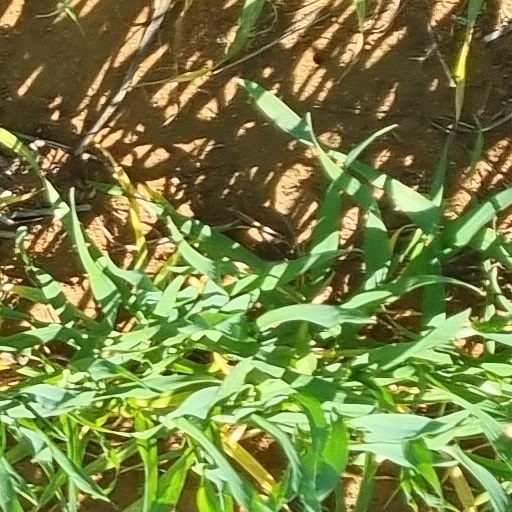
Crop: wheat